Feel Again

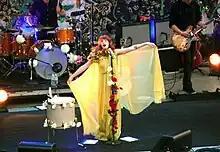
Some critics noted that "Feel Again" sounds similar to Florence + the Machine's "Dog Days Are Over".

The song received a favorable reception from music critics. Arjan Writers gave a very positive review for the track, stating that "Feel Again represents everything fans have come to love about the group, it clearly demonstrates that the group is evolving their brand of pop." The review further added: "In world saturated by bleak news headlines, conveying a message of living life in the moment is a timeless concept that truly has a universal appeal. And leave it up to Tedder and his friends to package such a powerful sentiment in a tightly-produced and radio-ready package that has the potential to spread like wildfire." Sam Wilbur of AOL Radio followed the same thought, writing, "The single is destined to be a top radio hit and a live favorite, with its hand-clapping beats and enjoyable chorus." Huw Hopkins of Alt Sounds commented, "The main chorus melody is wonderfully catchy and would make a brilliant sing-along at larger festivals. There is a certain soul to the voice of Ryan Tedder, but the production skills and teamwork of Zach Filkins adds an extra kick on the choral backing vocals."